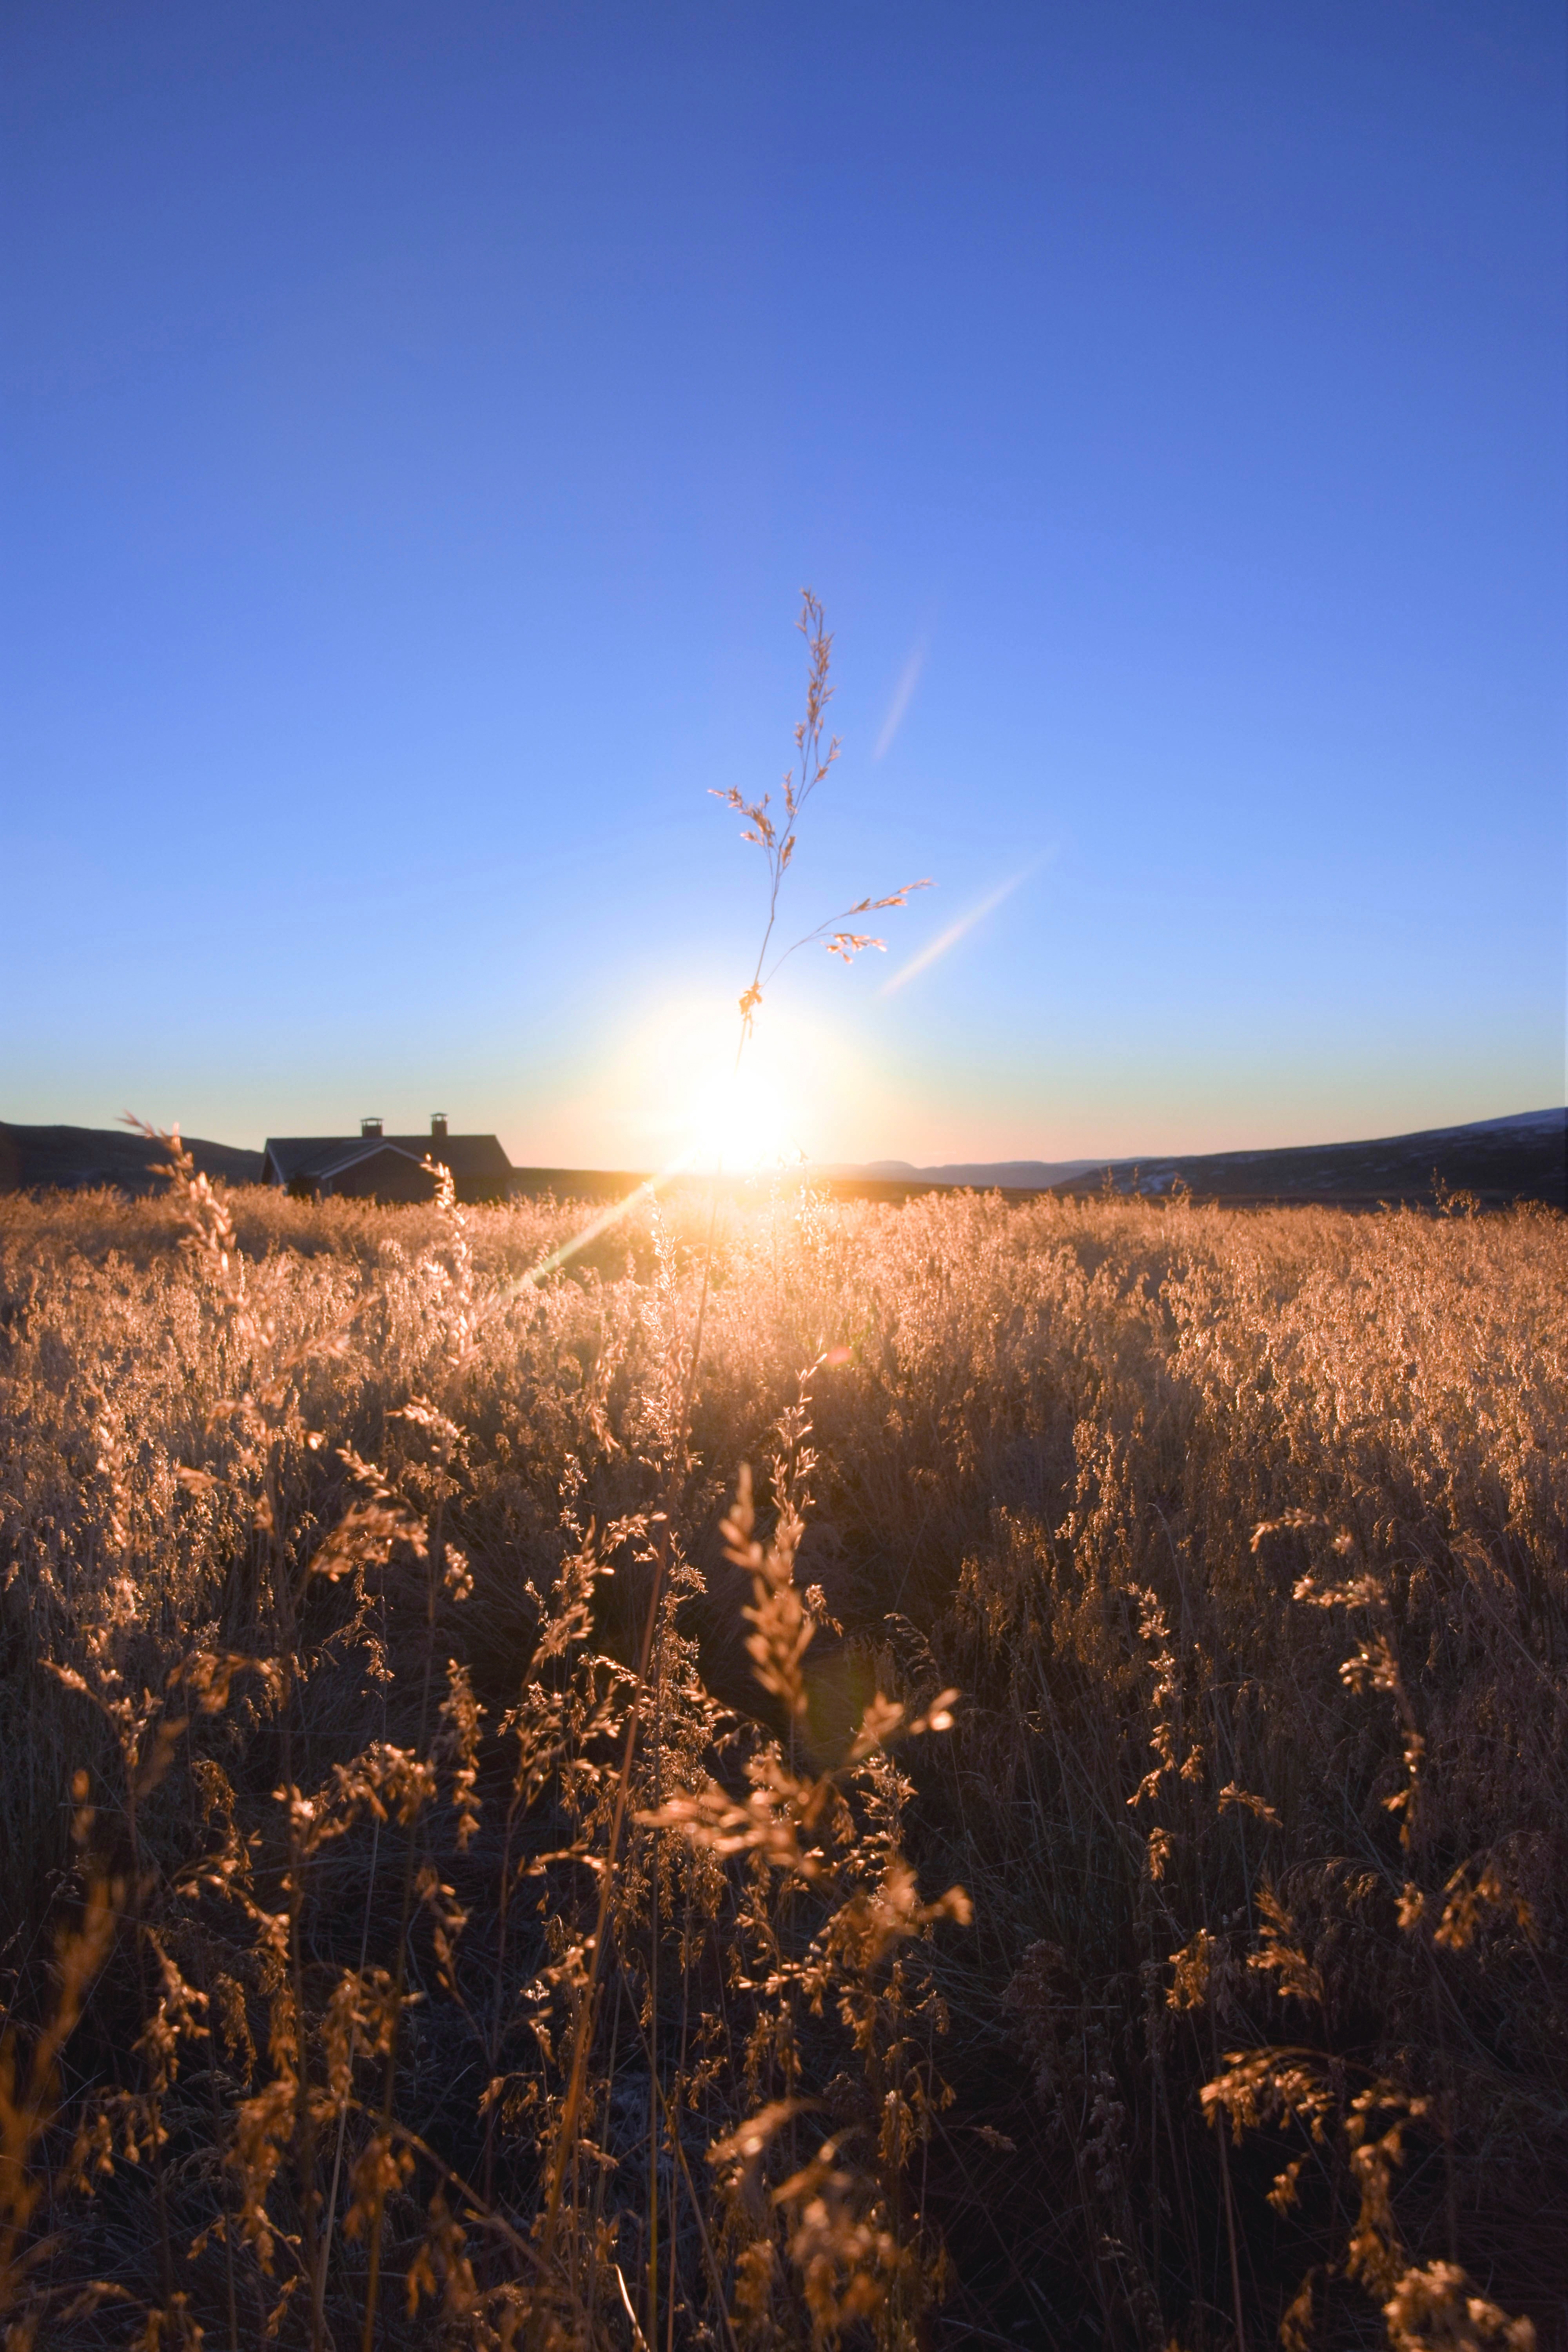
landscape, sea, tree, nature, grass, horizon, mountain, cloud, sky, sun, sunrise, sunset, field, prairie, sunlight, morning, hill, wind, dawn, dusk, evening, habitat, natural environment, grass family